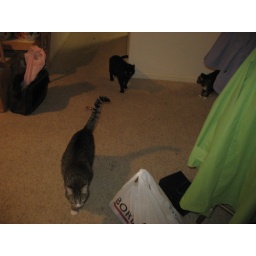
Moving our 16 cats due to Termite Tenting - Some cats got to come in Jenny's house to roam around.